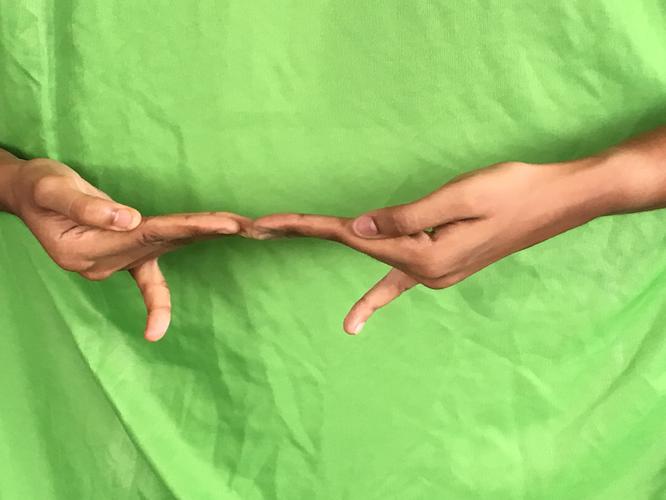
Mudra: Khatva
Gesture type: double_hand